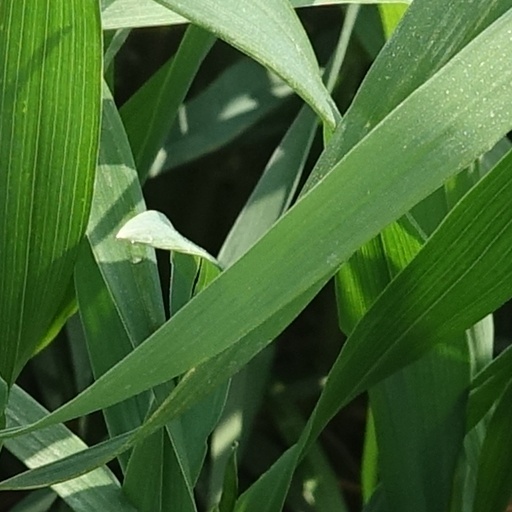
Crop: wheat